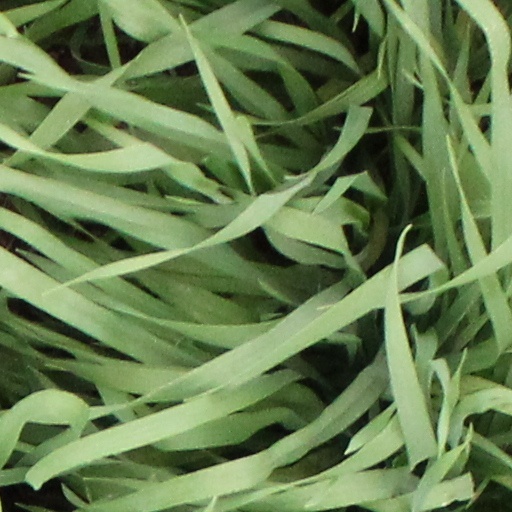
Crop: wheat